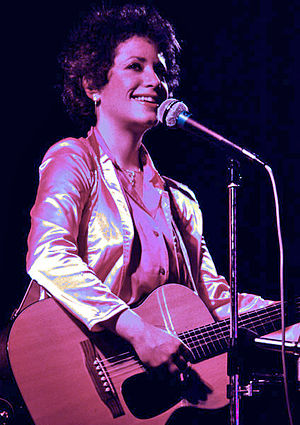
Janis Ian
Janis Ian
Janis Ian er en amerikansk singer-songwriter og forfatter, der fik sit gennembrud som inden for den let rockede del af den amerikanske folkemusik i 1960'erne. Hun var mest aktiv som musiker i begyndelsen af karrieren, men indspiller fortsat i 2000'erne musikalbum. Hendes sang "At Seventeen" modtog en Grammy for bedste kvindelige præstation i en popsang i 1976.